Lancashire Fusiliers

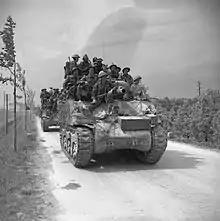
Men of the 2nd Battalion, Lancashire Fusiliers riding a Sherman tank into battle during the final Italian offensive, April 1945.

The 2/5th Battalion landed at Boulogne as part of the 3rd Highland Brigade in the Highland Division in May 1915 for service on the Western Front. The 2/6th Battalion, 2/7th Battalion and 2/8th Battalion all landed at Le Havre as part of the 197th Brigade in the 66th (2nd East Lancashire) Division in February 1917 also for service on the Western Front. The 3/5th Battalion landed at Le Havre as part of same brigade in March 1917 also for service on the Western Front.